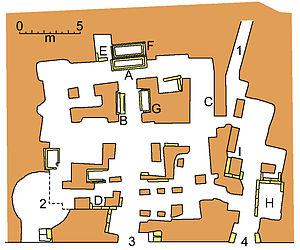
Publius Cornelius Scipio P.f. P.n. Africanus est le fils aîné de Scipion l'Africain et le père adoptif de son cousin germain Scipion Émilien.
Lucius Cornelius Scipio Barbatus est un homme d'État et général de la République romaine. Membre de la famille patricienne des Cornelii Scipiones, il est le père de Lucius Cornelius Scipio et de Cnaeus Cornelius Scipio Asina, et l'arrière-grand-père de Scipion l'Africain.
Les Cornelii Scipiones ou Scipions sont des patriciens romains membres d'une branche de la gens des Cornelii. Ils constituent une dynastie de généraux et d'hommes d'États des IIIᵉ et IIᵉ siècles av. J.-C.. Cette famille est traditionnellement alliée à la branche des Paulii de la gens des Aemilii.
Lucius Cornelius Scipio est un homme d'État et général de la République romaine au IIIᵉ siècle av. J.-C., fils de Lucius Cornelius Scipio Barbatus.